Maxine Feibelman

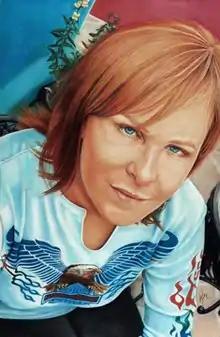
Drawing of Feibelman by Keith McDowell

Maxine Feibelman (born 1952) is a former seamstress for California bands who was married for several years to Elton John's frequent collaborator Bernie Taupin. Her romance, marriage, and break-up with Taupin influenced some of Taupin's and John's songs, she provided the title and refrain for one of their songs, and she supported John's path toward his distinct stage costume style.